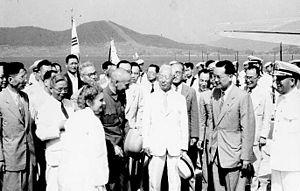
Francesca Donner, née Franziska Maria Barbara Donner le 15 juin 1900 à Inzersdorf, près de Vienne en Autriche, et morte le 19 mars 1992, est la Première dame de Corée du Sud de 1948 à 1960, en tant qu'épouse de Syngman Rhee.